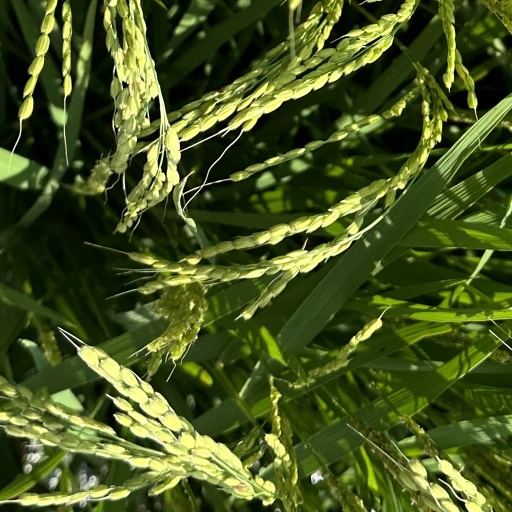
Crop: rice